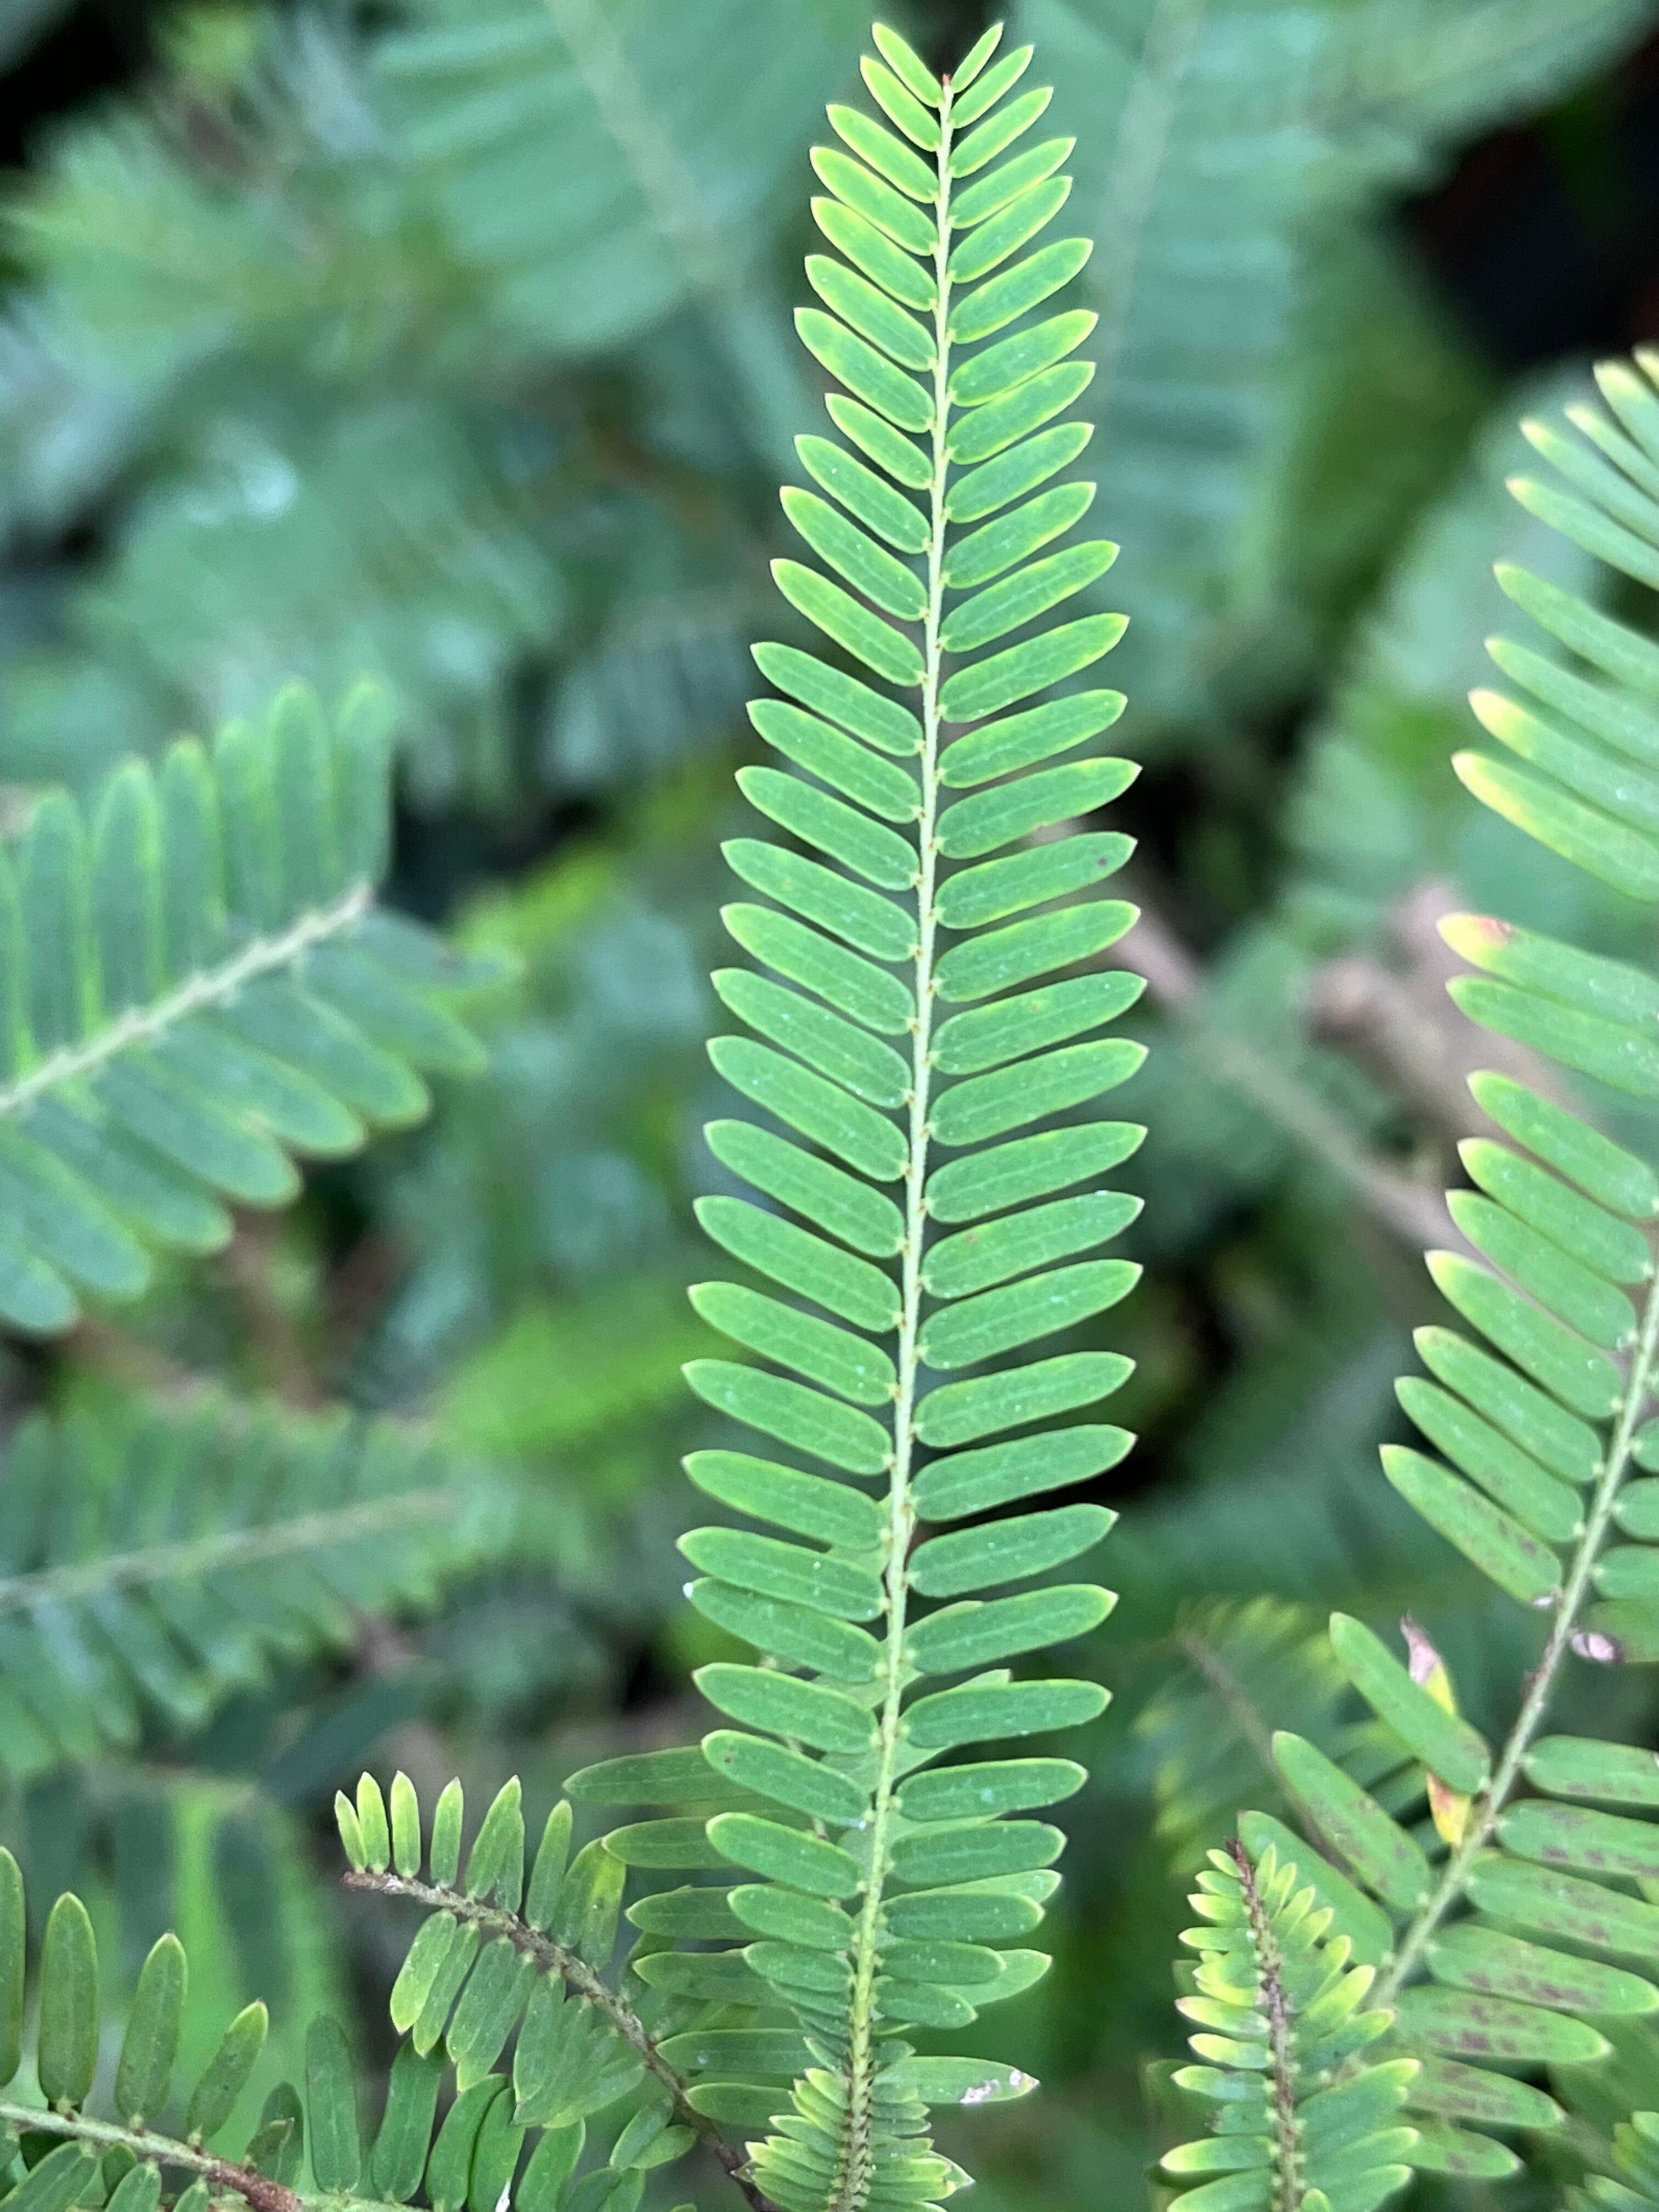
Plant species: phyllanthus-emblica